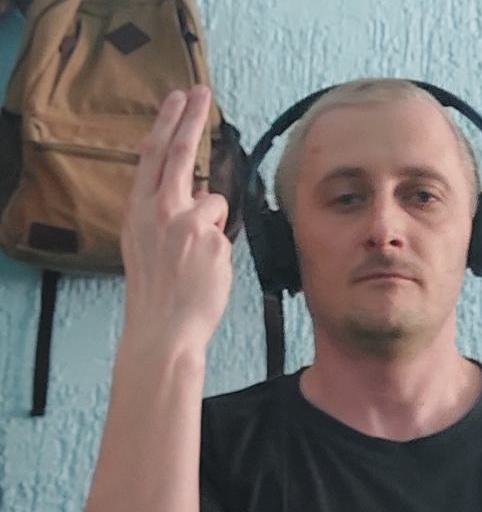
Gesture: two_up_inverted